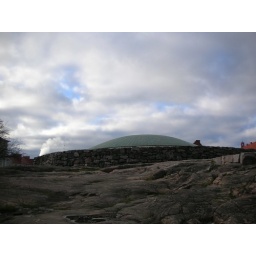
The top of the famous church in the rock